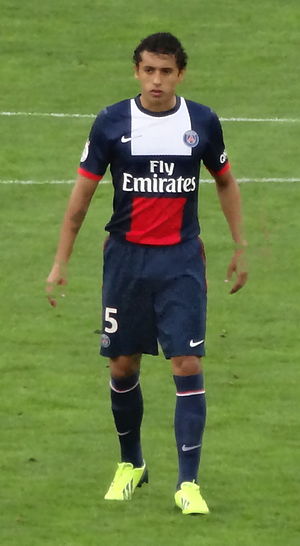
Marquinhos
Marcos Aoás Corrêa, bedre kendt som Marquinhos, er en brasiliansk fodboldspiller, som spiller for Paris Saint-Germain FC som central forsvarsspiller eller på højre back. Han fik sit store gennembrud i 2014 for PSG.